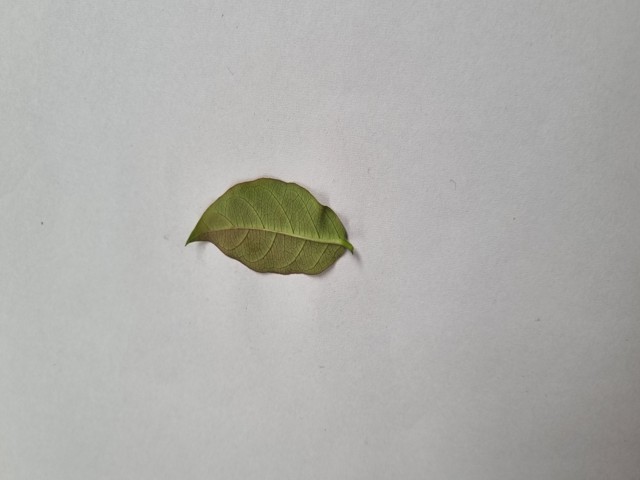
Plant: anantamul